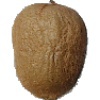
Label: kiwi